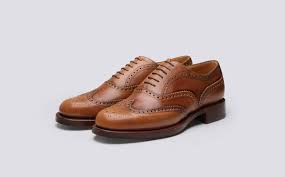
Label: Brogue